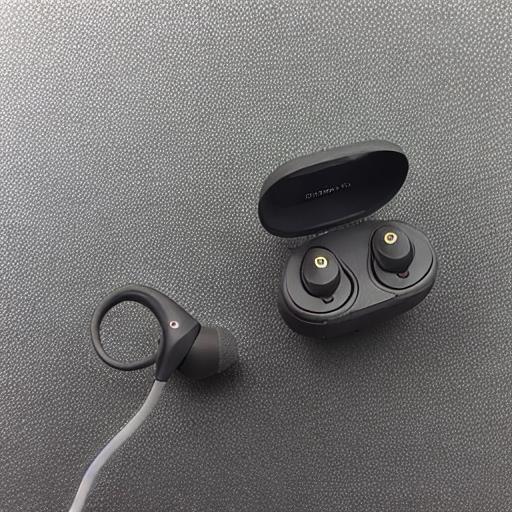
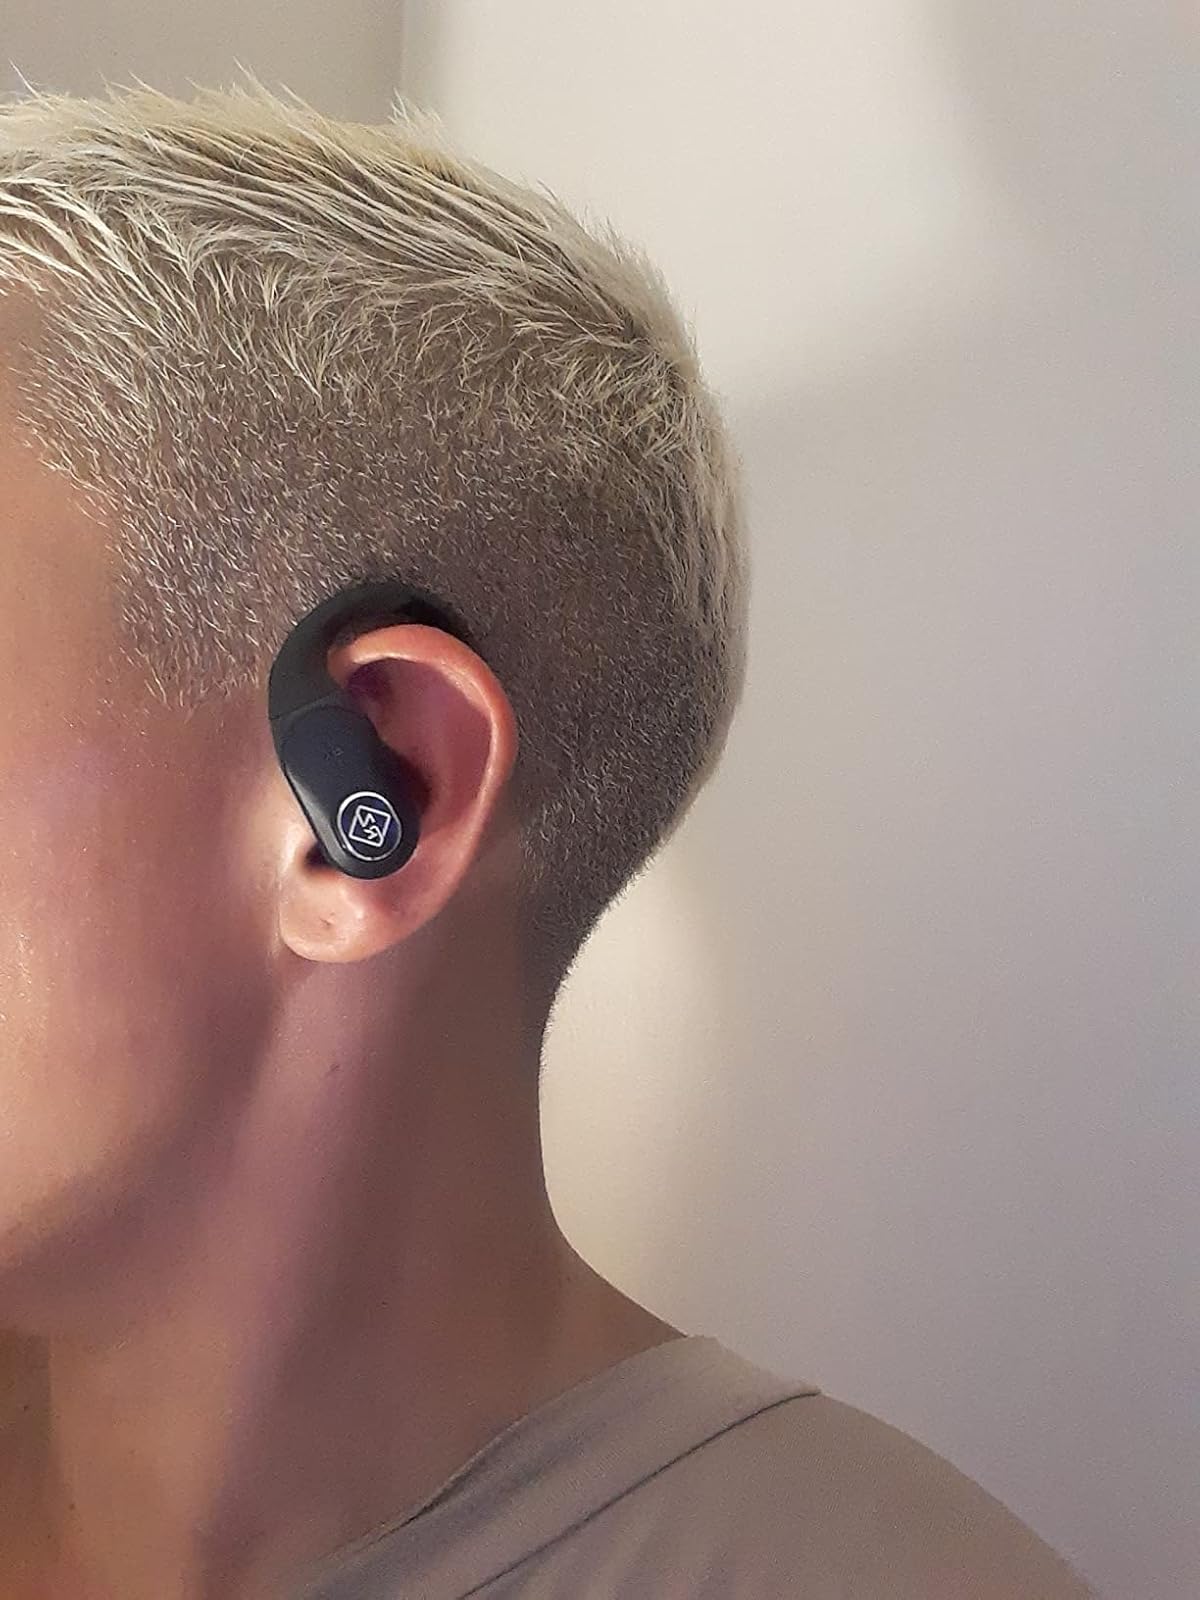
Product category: earbuds
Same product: no